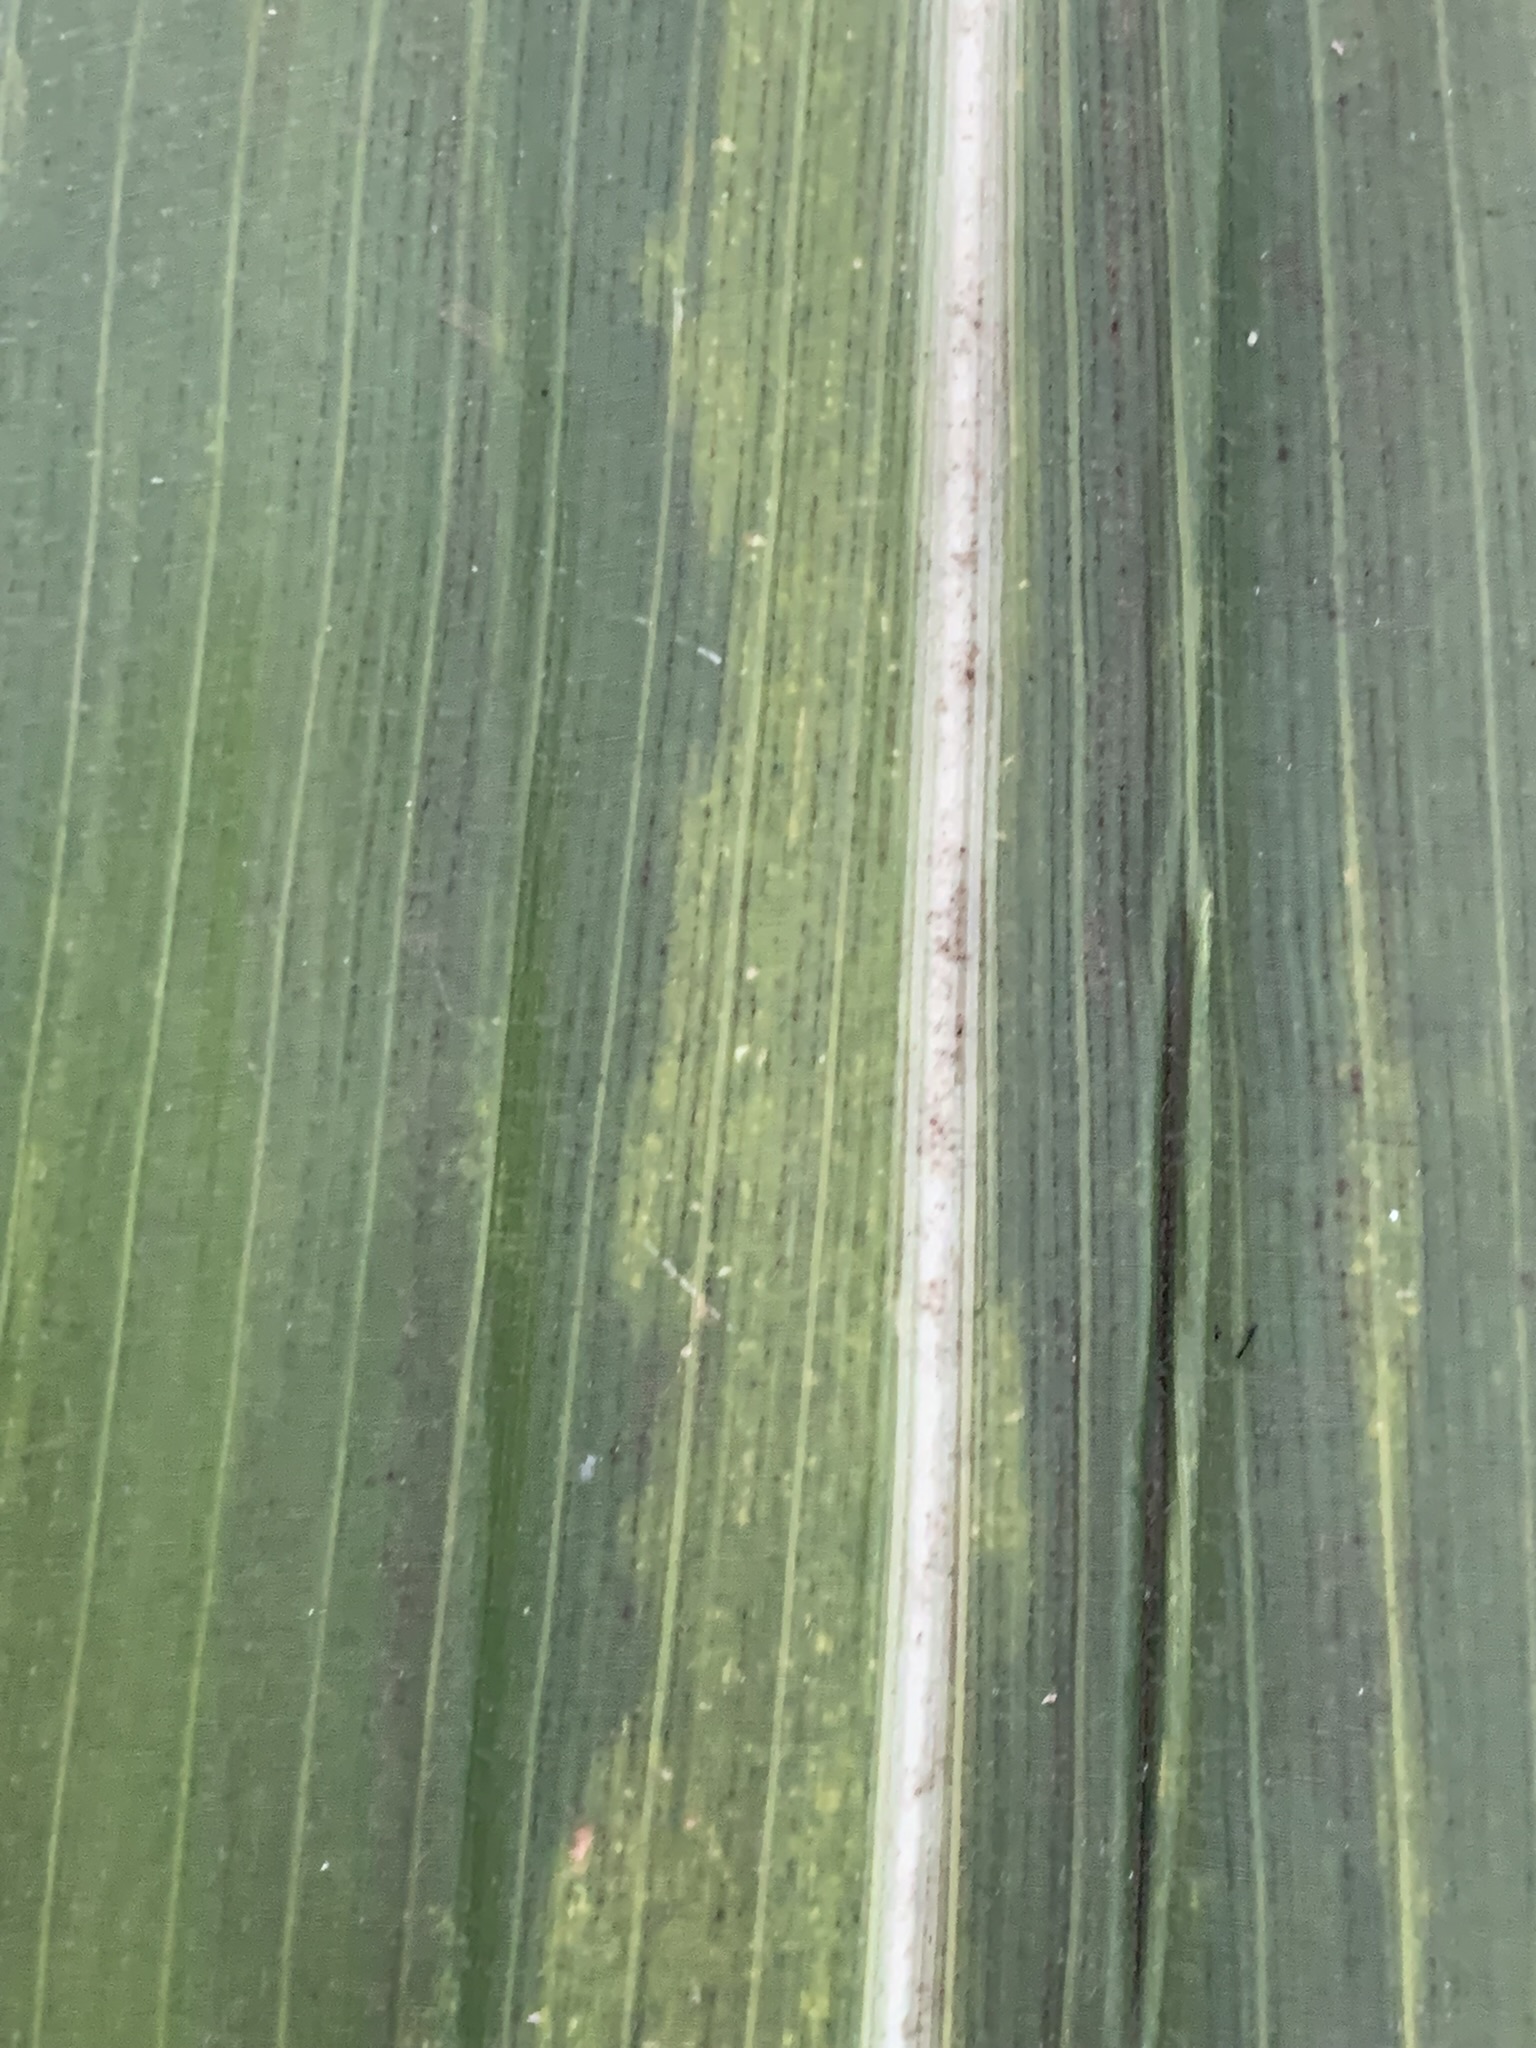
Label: MLN